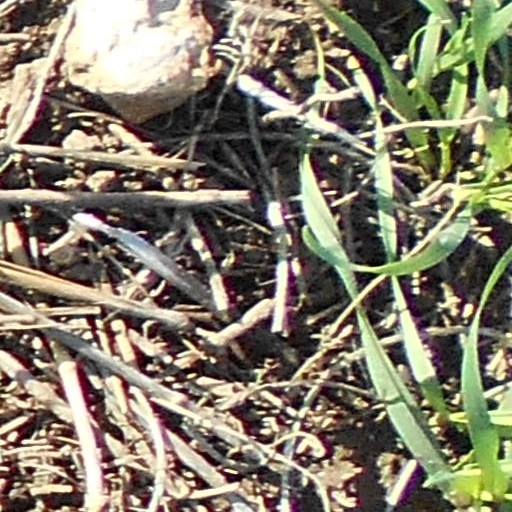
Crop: wheat